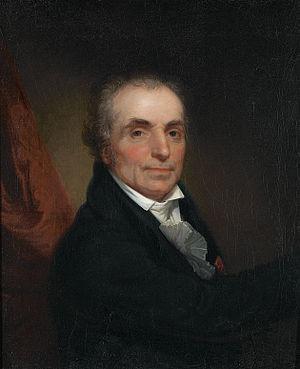
Jean-Antoine Houdon, né le 25 mars 1741 à Versailles et mort le 15 juillet 1828 à Paris, est un sculpteur français.